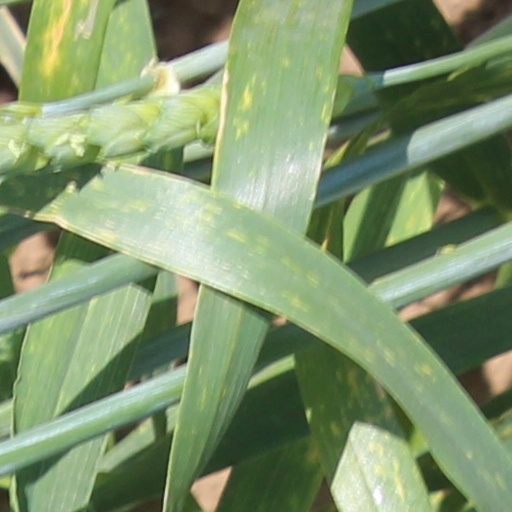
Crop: wheat